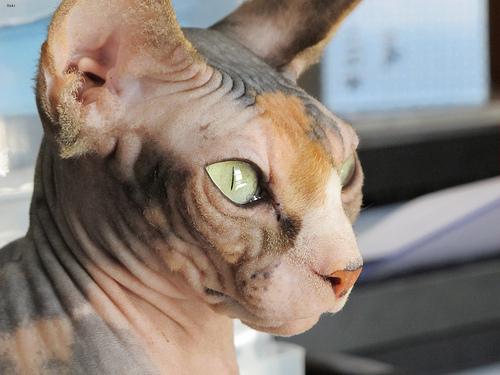
Breed: Sphynx